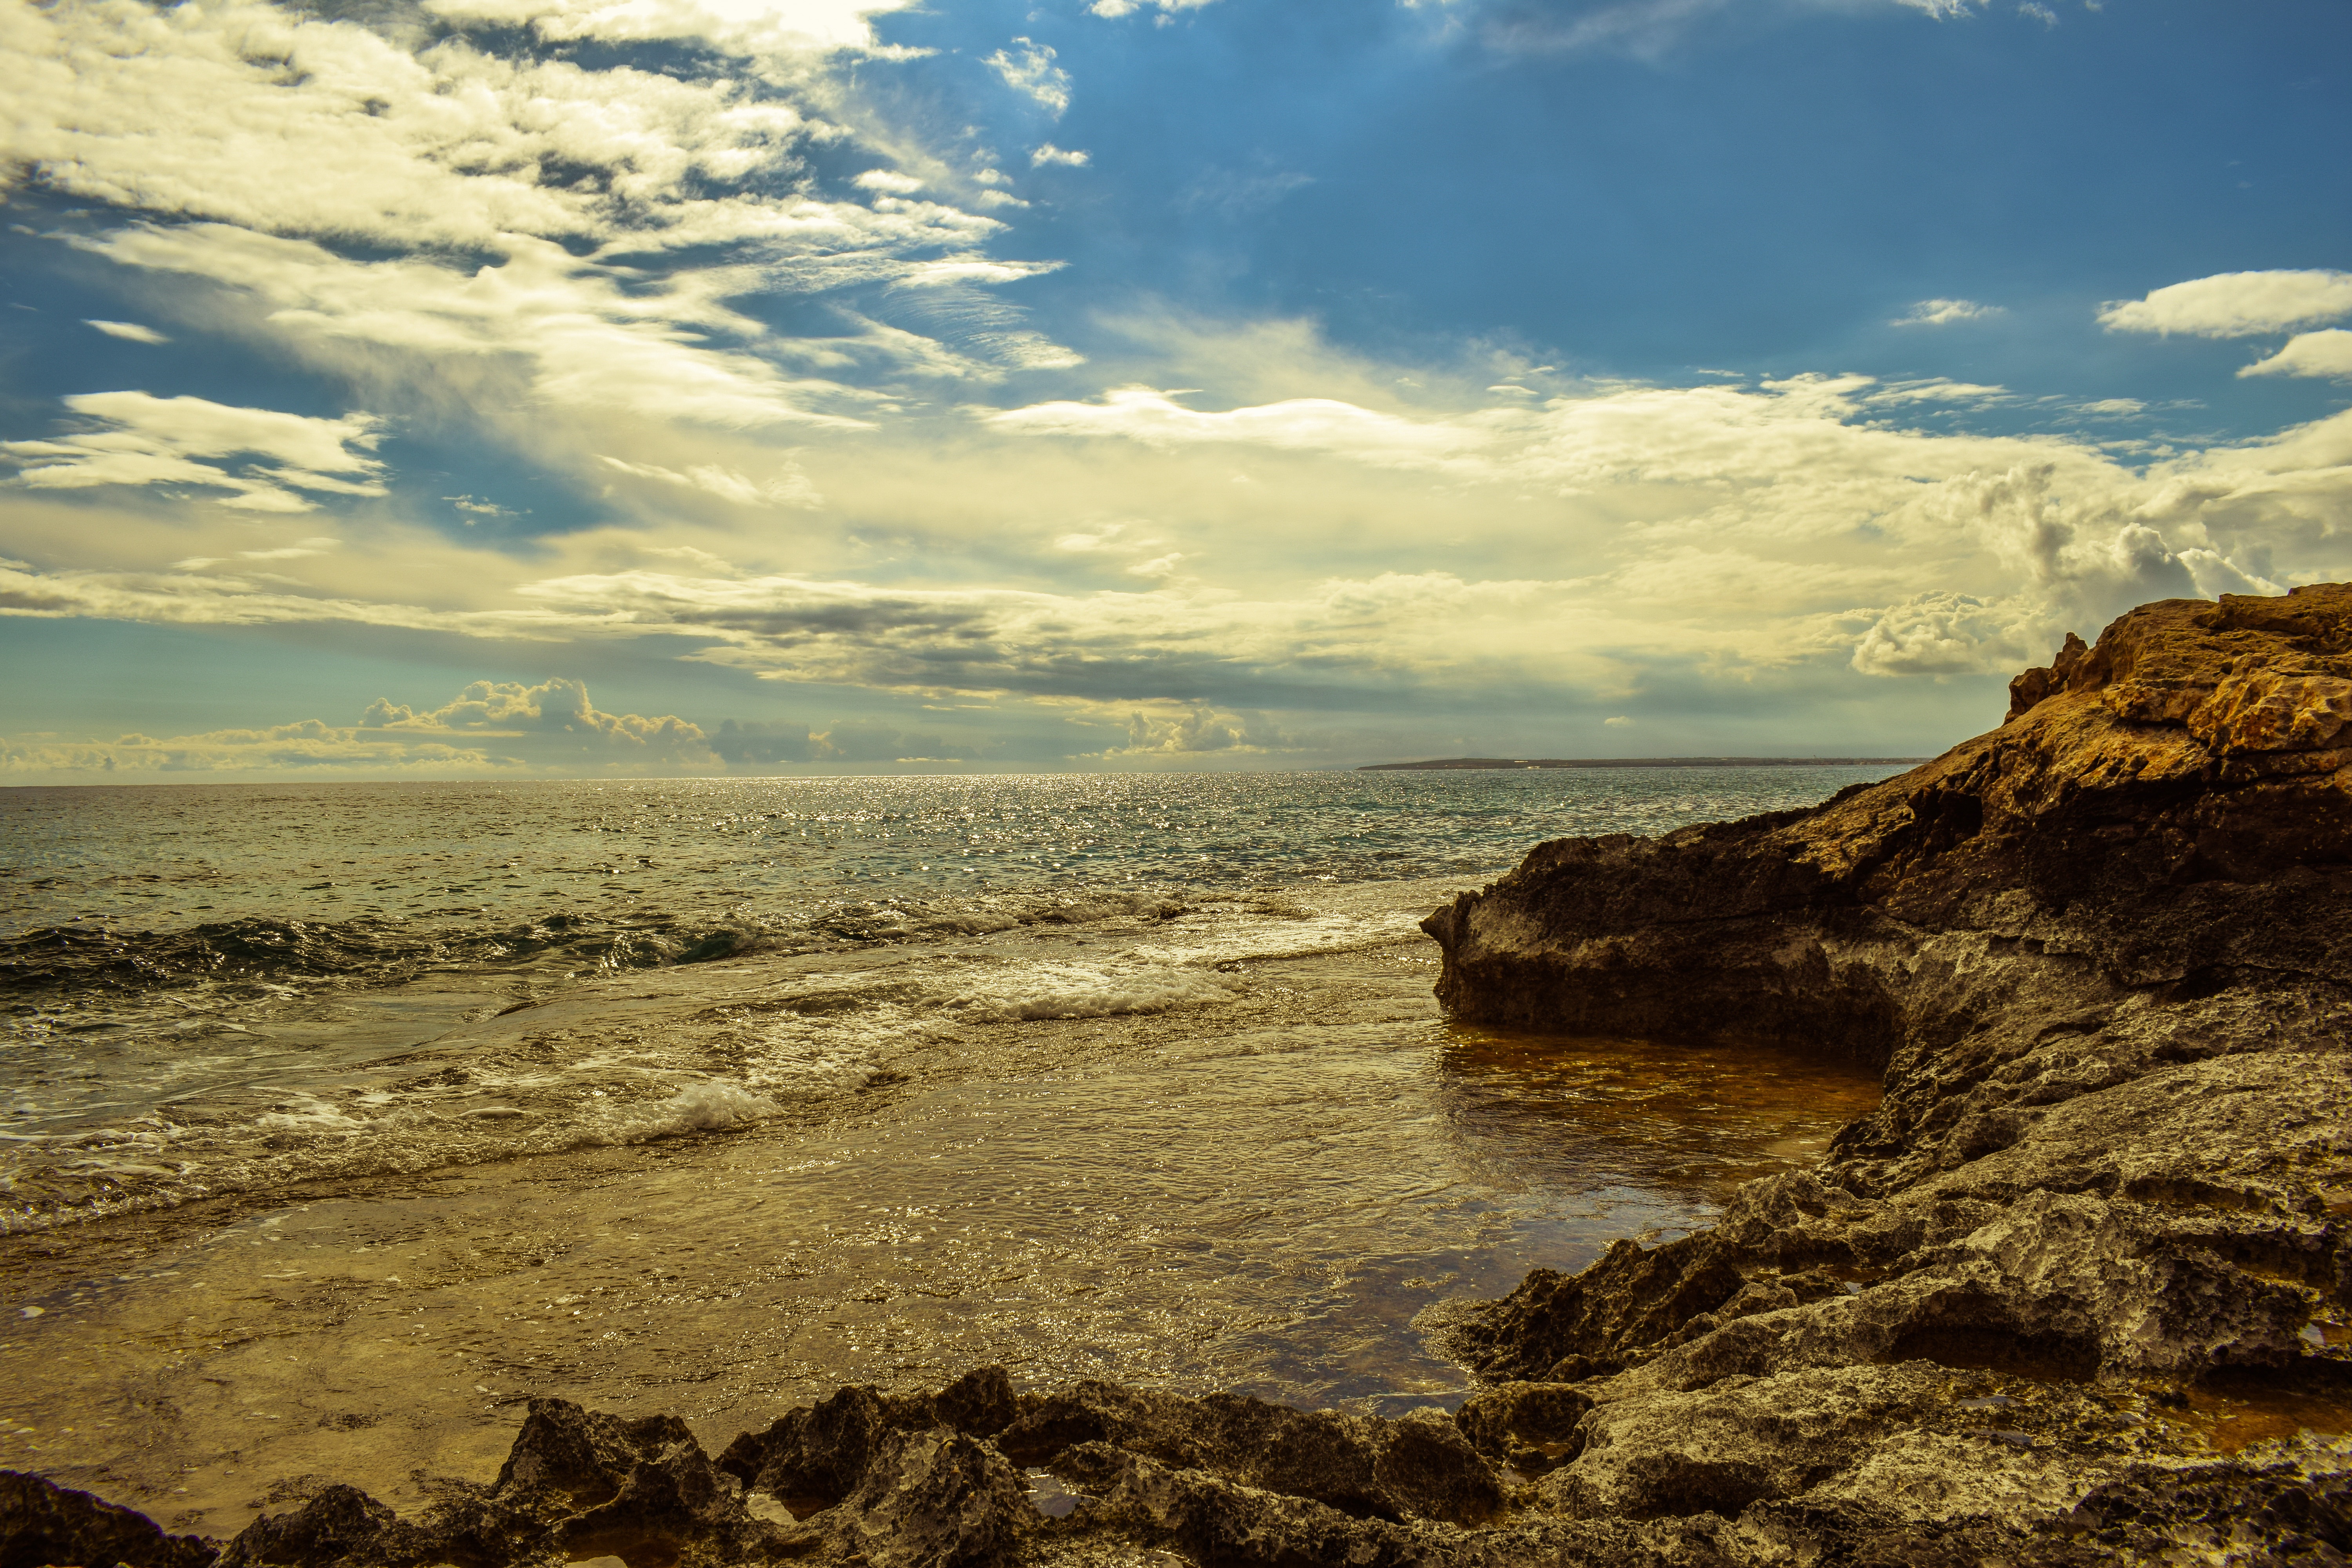
beach, landscape, sea, coast, nature, sand, rock, ocean, horizon, cloud, sky, sun, sunrise, sunset, sunlight, morning, shore, wave, dawn, cliff, dusk, evening, reflection, scenery, bay, terrain, material, body of water, waves, clouds, rocky coast, meteorological phenomenon, wind wave